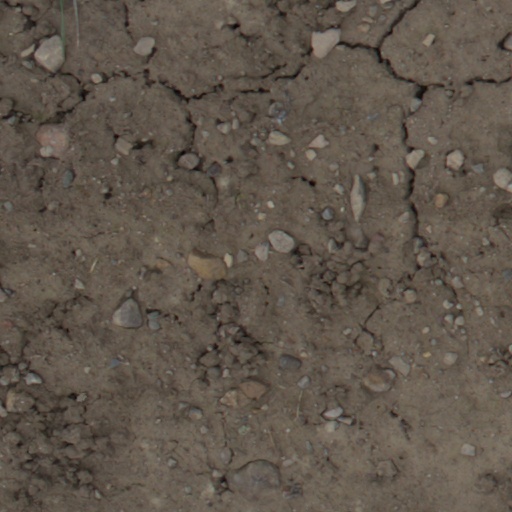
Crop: wheat